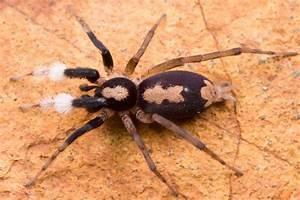
spider